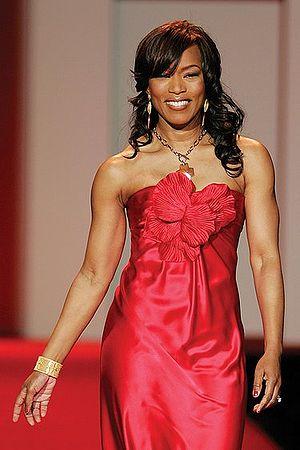
Angela Bassett est une actrice, productrice et réalisatrice américaine, née le 16 août 1958 à New York.